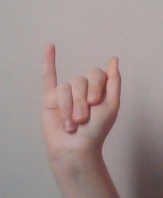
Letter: meem